Henry Belasyse (died 1717)

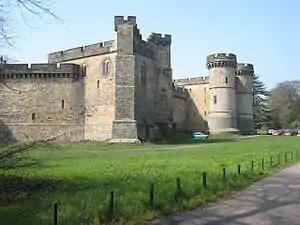
Brancepeth Castle, purchased by Belasyse in 1701

Sir Henry Belasyse (1648 – 14 December 1717) was a British army officer and politician from County Durham who sat as MP for a number of constituencies between 1695 and 1715. Beginning his military career in 1674 under William of Orange, he proved an effective soldier who was trusted with a variety of senior commands, but was unpopular with his contemporaries. In the Glorious Revolution of November 1688, he helped secure the north of England for William, before fighting in Ireland and Flanders in the 1688 to 1697 Nine Years War.